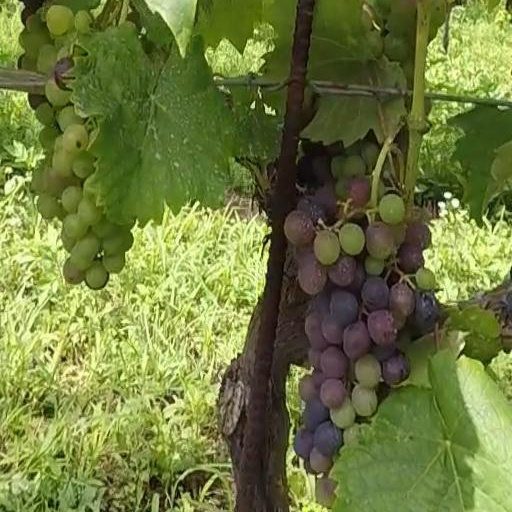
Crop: grape